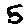
Label: 5